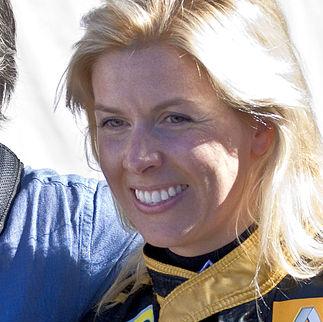
Age: 30